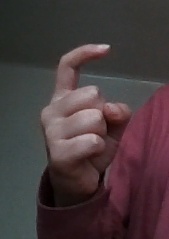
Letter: ra